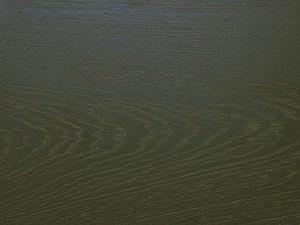
Le Faux Ébénier, le Palissandre d'Afrique, wenge ou l’Awong est un arbre à bois sombre des régions tropicales et équatoriales d’Afrique, très foncé et dense. Étant un bois très durable, il est utilisé dans la production de tabletterie, brosserie, parquet, sculpture et ébénisterie fine, ainsi qu'en lutherie.